Windy Nook

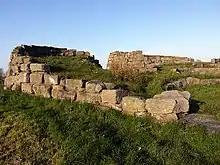
Cole's "The Windy Nook"

The decline of heavy industry in the 20th century left Windy Nook with no major employer and there was little in terms of economic activity. There is no major commercial area and residents usually travel to neighbouring Felling town centre to shop or use the small shopping area at the junction of Windy Nook Road and Carr Hill Road/Albion Street. However, in November 2011, planning permission was approved for conversion of the Black House Inn at the junction of Carr Hill Road and Coldwell lane into a Tesco Express store. The approval was granted in spite of complaints and concerns as to noise and traffic being raised by local residents. This store is now the largest employer in Windy Nook, employing around 20 staff.